Al Wakrah

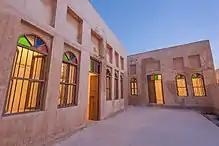
Traditional Qatari houses in Al Wakrah Heritage Village.

Near Jebel Al Wakrah, the coastline's topography is characterized by the presence of relict coastal dunes composed of eolianite, a sedimentary rock formed by the lithification of wind-deposited sand. These geological formations, now manifesting as low-relief hills, date back to the Late Pleistocene epoch, coinciding with a period of lower eustatic sea levels.